Nelson College

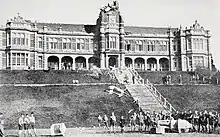
The damaged tower of the main building at Nelson College following the 1929 Murchison earthquake

On 7 December 1904, the college was almost completely destroyed by fire. The main building, designed by William Beatson, was said to be a "miniature of Eton," the architect being an old Etonian. In 1926, Nelson College was invited to join the annual rugby tournament between Christ's College, Wanganui Collegiate School and Wellington College, known as the "Quadrangular". In the 1929 Murchison earthquake, the main building of the college was once again severely damaged, although only two boys were injured.